Water scarcity

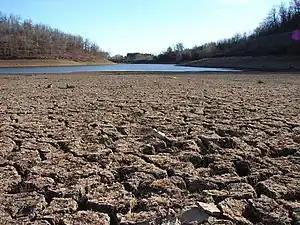
A typical dry lakebed is seen in California, which was experiencing its worst megadrought in 1,200 years (as of 2022), precipitated by climate change, and is therefore water rationing.

Controllable factors such as the management and distribution of the water supply can contribute to scarcity. A 2006 United Nations report focuses on issues of governance as the core of the water crisis. The report noted that: "There is enough water for everyone". It also said: "Water insufficiency is often due to mismanagement, corruption, lack of appropriate institutions, bureaucratic inertia and a shortage of investment in both human capacity and physical infrastructure".